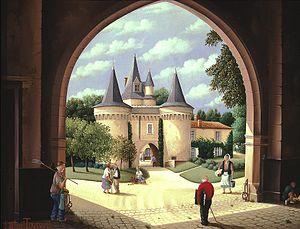
Le Château des roches Baritaud du peintre français Raphaël Toussaint. H.S.B 27x35 et datée 1994.
Saint-Germain-de-Prinçay est une commune française située dans le département de la Vendée en région Pays de la Loire. Ses habitants sont les Germinois.
Le château des Roches-Baritaud est un château situé sur la commune de Saint-Germain-de-Prinçay, dans le canton de Chantonnay en Vendée.
Cet article recense les monuments historiques français classés en 1957.